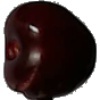
Label: cherry